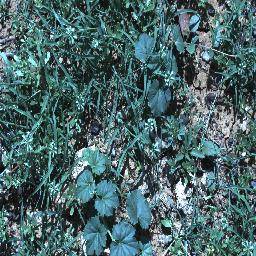
Label: negative